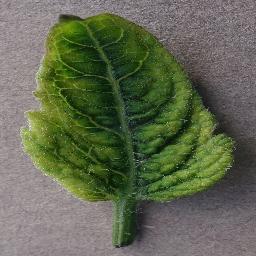
Label: Tomato___Tomato_Yellow_Leaf_Curl_Virus